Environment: real
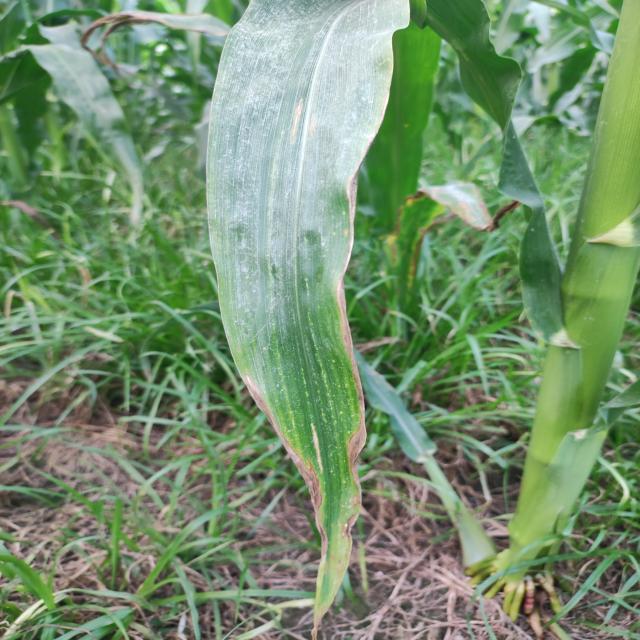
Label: northern_corn_leaf_blight